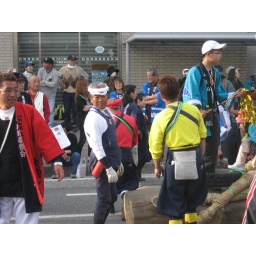
Old guy in white shirt just kicked him off the log...